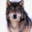
Label: wolf